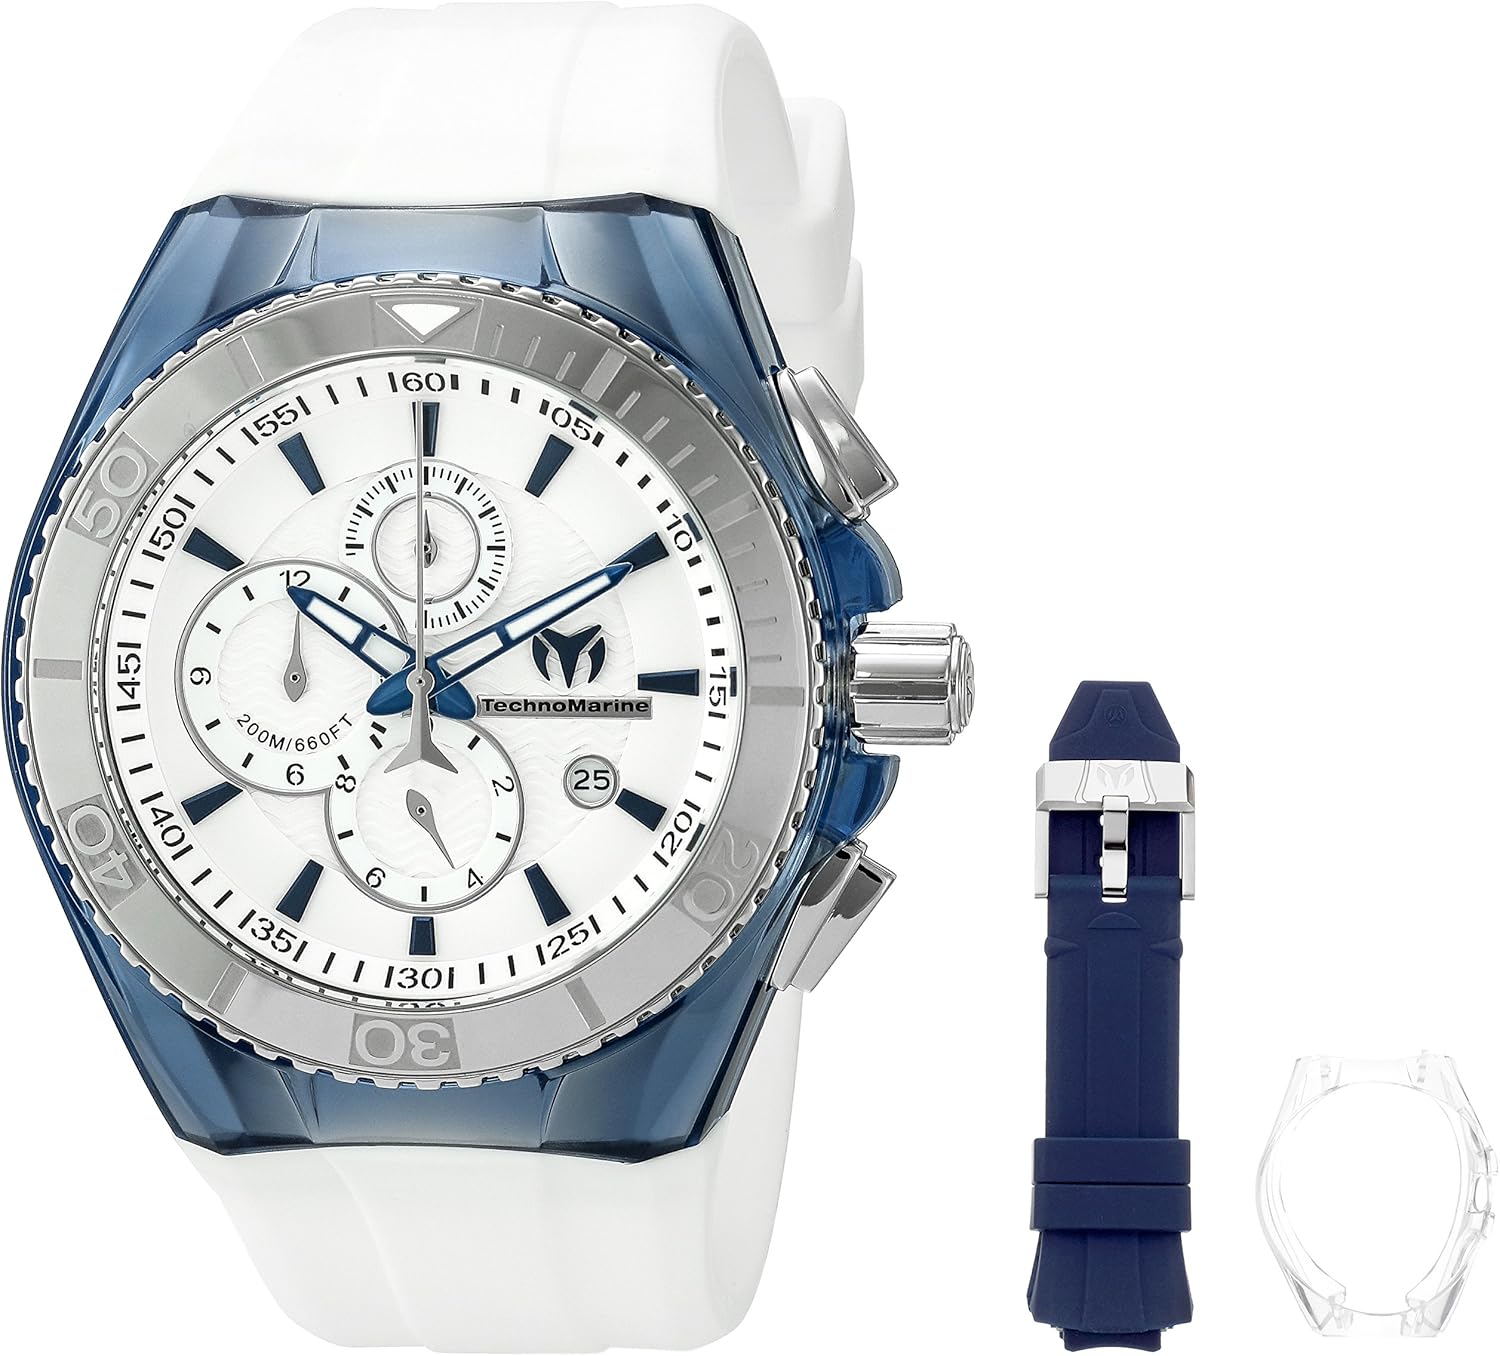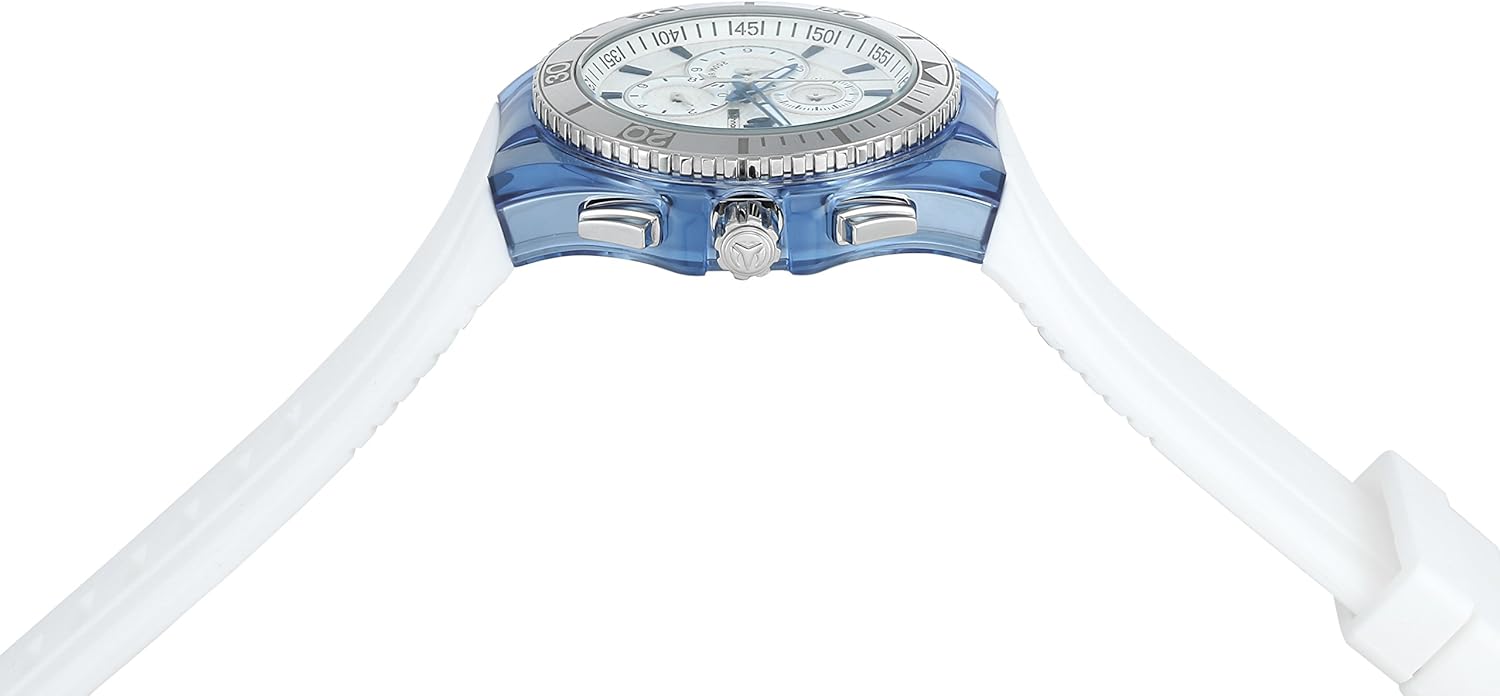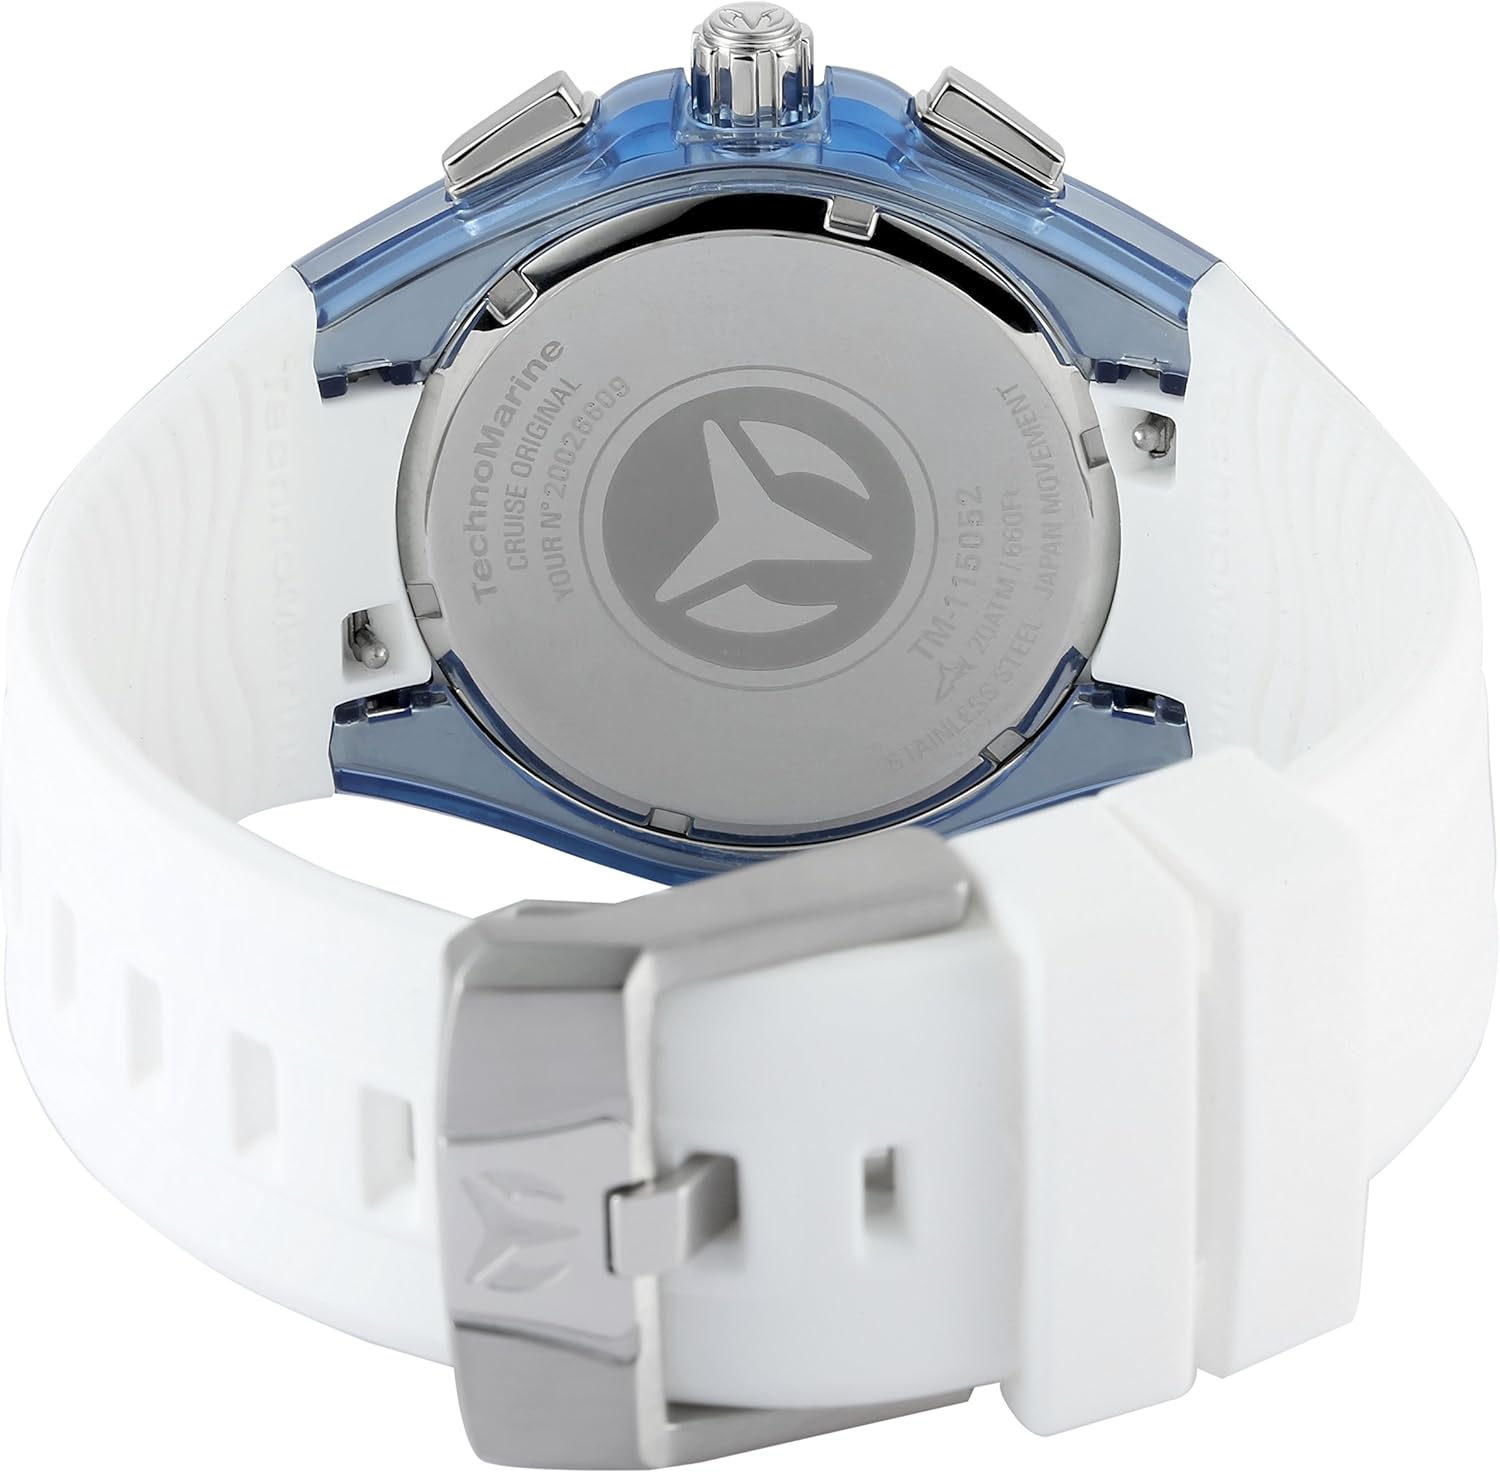
Technomarine Men's 'Cruise Original' Quartz Stainless Steel Casual Watch (Model: TM-115052)
Category: AMAZON FASHION
Sporting an intricate design and sub dial system, this bold Technomarine chronograph is precise on time and measurement.
Features: Chronograph Functions with 60 Second, 12 Hour and 1/10 of a Second Sub dials; Date Window at 4:00; Set Includes: Blue Silicone Strap and Clear Silicone Case Cover; Unidirectional Stainless Steel Bezel | Silver Dial with Silver Tone, Metallic Blue and White Hands and Metallic Blue Hour Markers; Luminous; Screw-Down Crown; Mineral Crystal; Stainless Steel Case with Blue Cover; White Silicone Strap | Quartz Movement | Case Diameter: 46mm | Water Resistant 200m (660ft): in General, Suitable for Professional Marine Activity and Serious Surface Water Sports, but not Diving